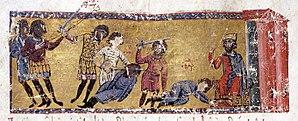
La dynastie amorienne fut fondée par Michel l’Amorien en 820; elle règnera sur l'Empire byzantin jusqu’à l'assassinat de Michel III par son chambellan Basile le Macédonien en 867.
Bardas, oncle de l'empereur Michel III, exerça le pouvoir réel dans l'Empire byzantin de 856 à 866. Il est le frère de l'impératrice Théodora, ce qui lui permet de grimper dans la hiérarchie sous l'empereur Théophile. Même s'il est mis de côté à la mort de Théophile par Théodora et Théoctistos, il orchestre le meurtre de ce dernier en 855 et devient le régent de facto de son neveu Michel III. Il atteint le rang de césar et est le dirigeant effectif de l'Empire byzantin pendant dix ans, durant une période marquée par des succès militaires et un regain des activités diplomatiques et religieuses, ainsi qu'un renouveau intellectuel qui préfigure la renaissance macédonienne. Il est assassiné en 866 à l'instigation de Basile Iᵉʳ, le nouveau favori de Michel III, qui usurpe le trône un an plus tard et installe une nouvelle dynastie au pouvoir.